Billy Cann

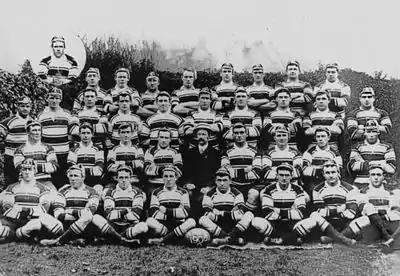
Cann (3rd row, 2nd from left) Pioneer Kangaroos 1908-09

Cann, a contemporary of Dally Messenger and Albert Rosenfeld, began his playing career as a Rugby union three-quarter at Souths. Frustrated at being ignored by rugby union selectors, he joined the rebel New South Wales rugby league team which played the New Zealand All Golds in 1907. Cann joined South Sydney Rabbitohs in 1908. Cann was also selected to play for New South Wales in their first ever rugby league game against Queensland, scoring a try in the 43–0 victory, which was the first in a clean sweep of all three of the 1908 interstate series' games. Butler was then selected to tour England with the Kangaroos in the 1908–09 so was unable to play in Souths' first premiership win in 1908. Cann is listed on the Australian Players Register as Kangaroo No. 20. Cann was a member of the premiership-winning Souths teams of 1909. As Canns family history is now lost forever